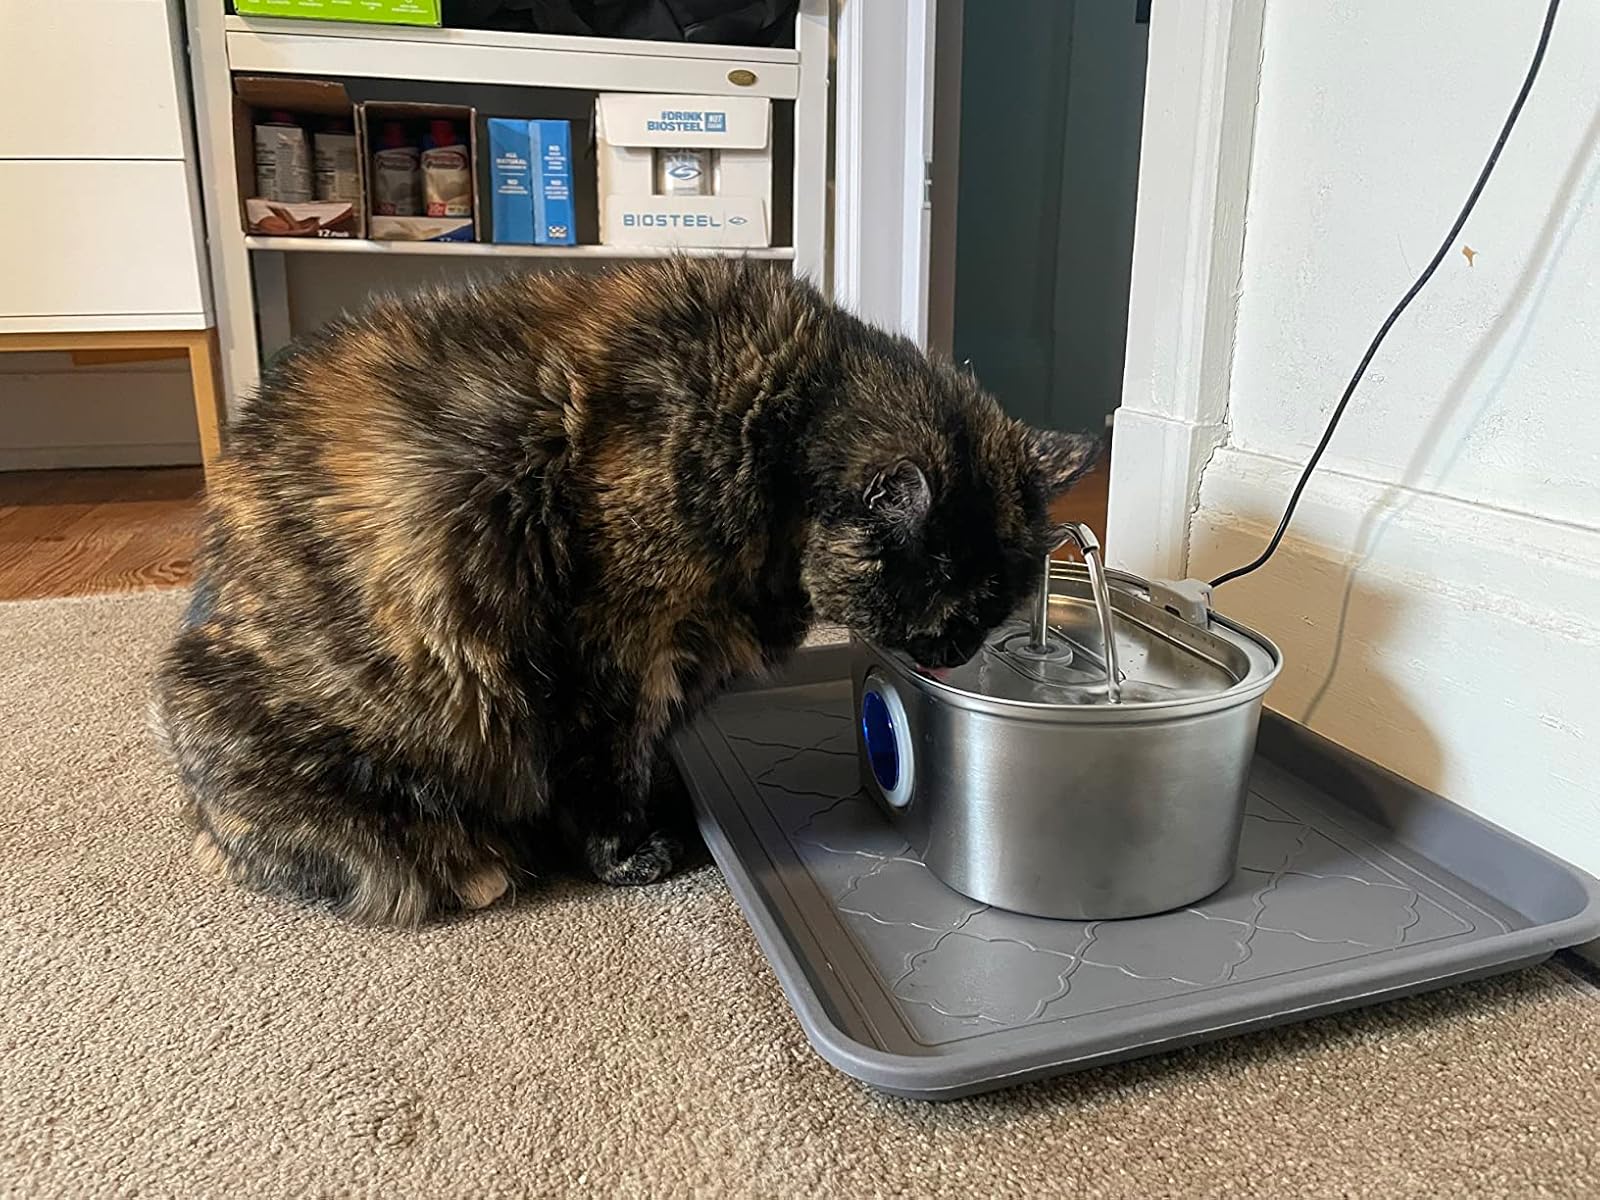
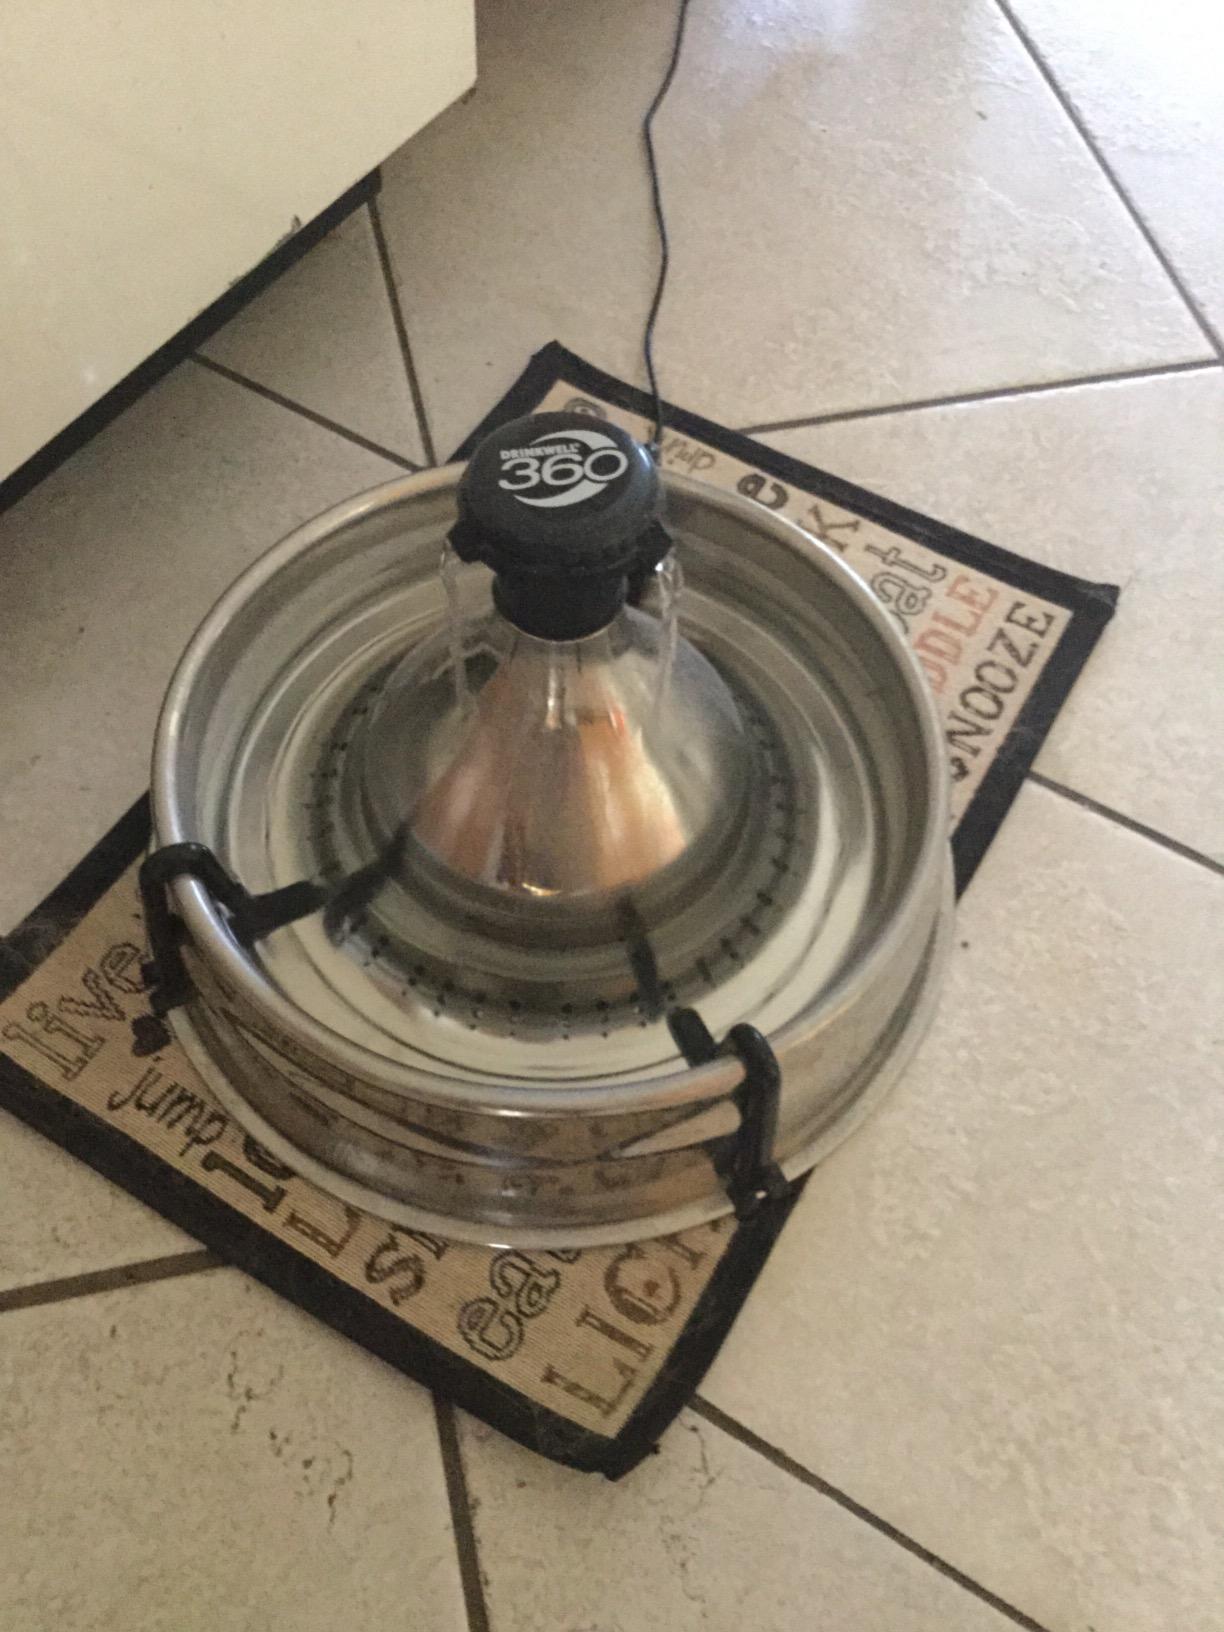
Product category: items_bowl
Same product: no